English cricket team against Pakistan in the UAE in 2011–12

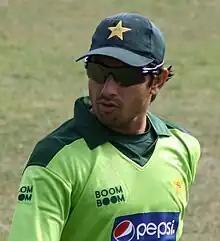
Saeed Ajmal became the fastest Pakistan bowler to reach 100 Test wickets.

Pakistan won the toss and opted to bat first. They made one change to their team, Junaid Khan replacing fellow pace bowler Aizaz Cheema. England captain Andrew Strauss said that he too would have batted first. England's only change was to replace the injured and homeward-bound Chris Tremlett with spinner Monty Panesar. Panesar came on as early as the 10th over; Graeme Swann joined him three overs later. Both Pakistan openers fell to balls that slid on without turning. Pakistan finished the first day of the Test at 7/256. Misbah's resistance stabilised Pakistan after they lost 4 for 103. By the close, Misbah had batted 220 minutes for an unbeaten 83.